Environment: real
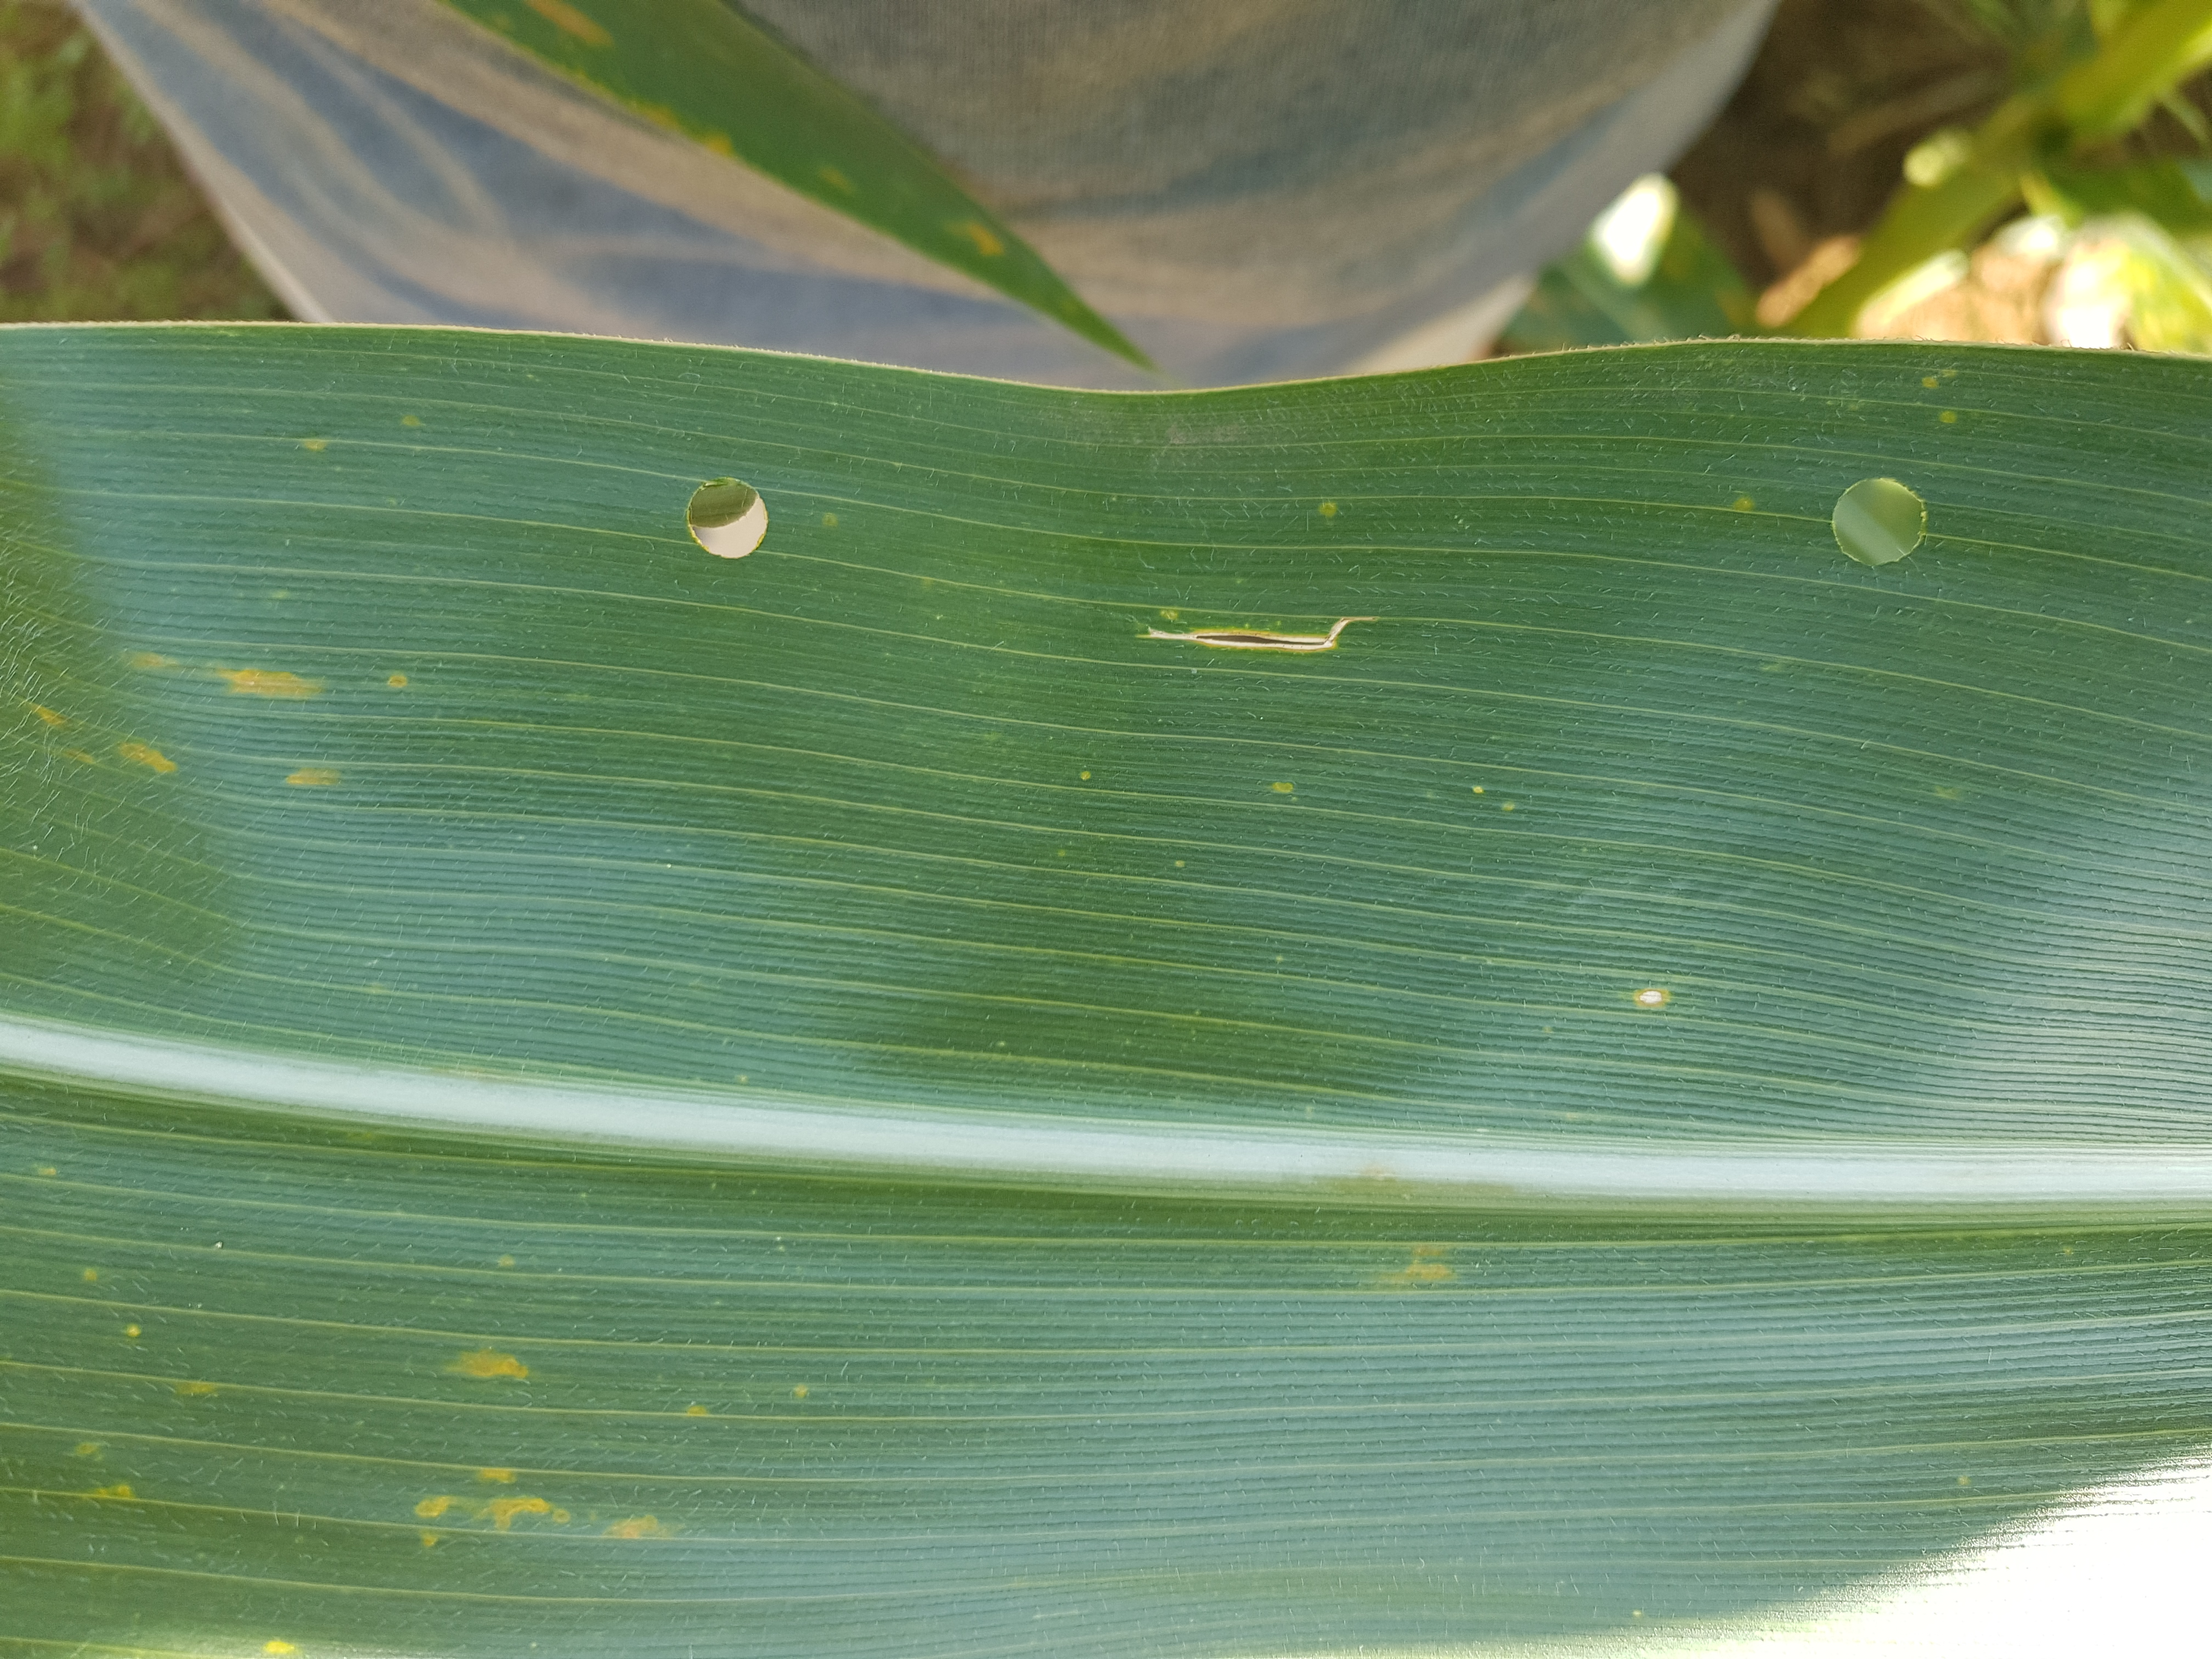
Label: gray_leaf_spot